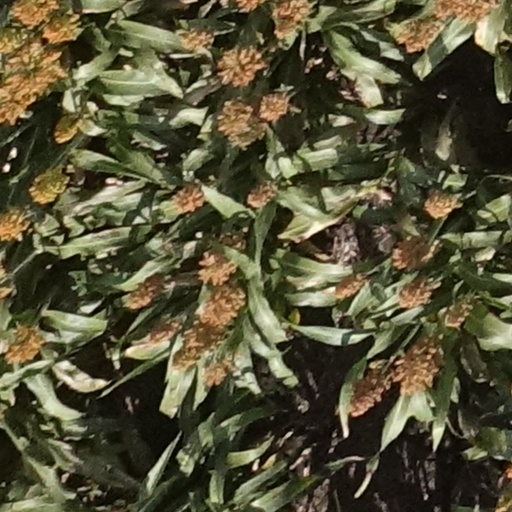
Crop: sorghum